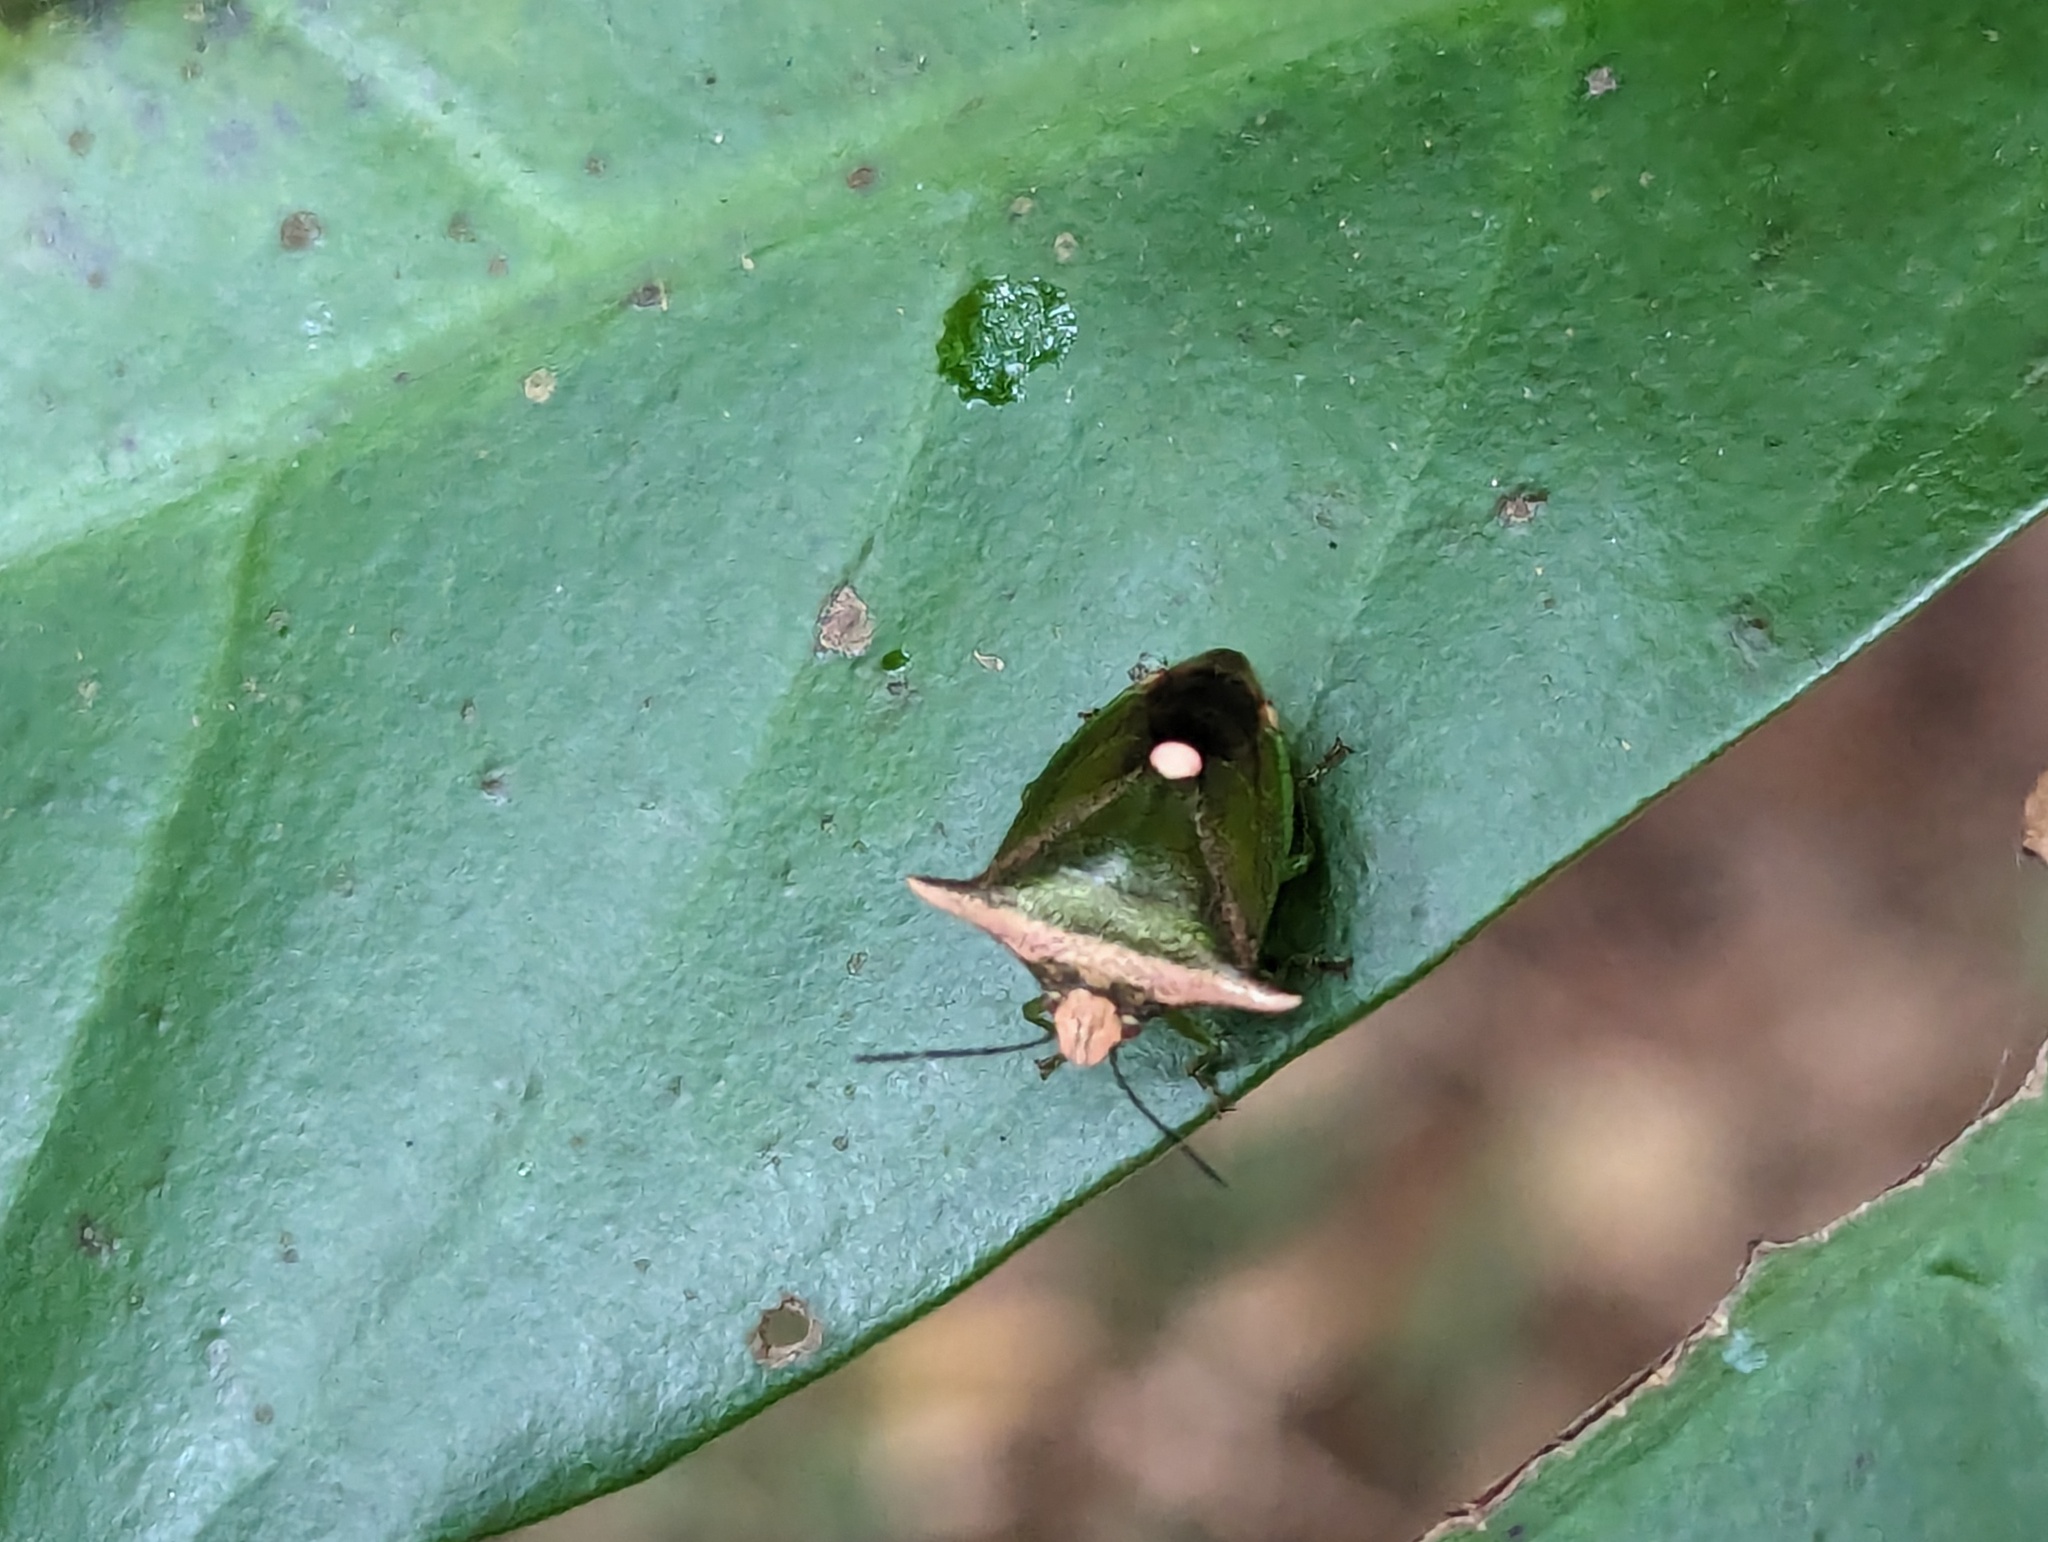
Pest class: stink_bug